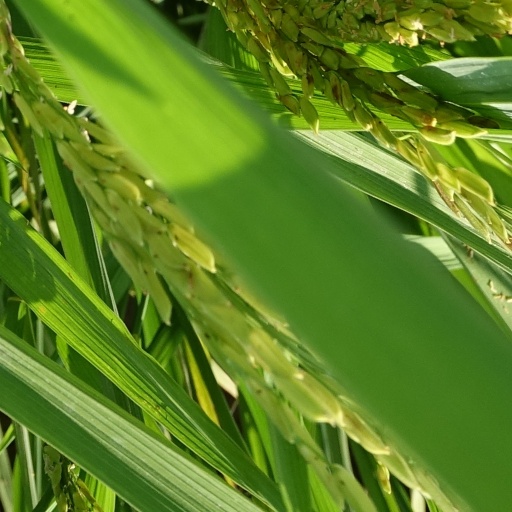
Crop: rice